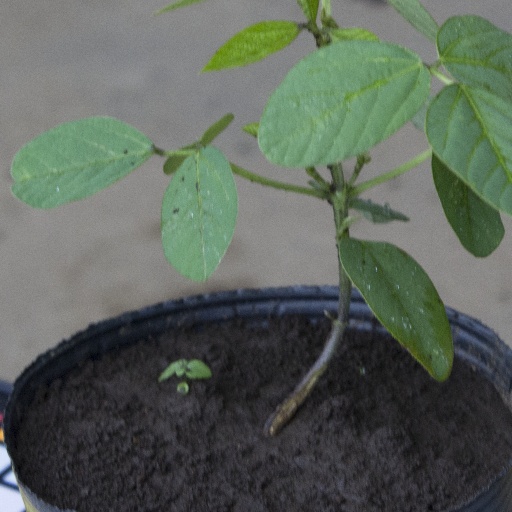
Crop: soybean